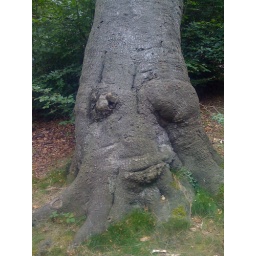
A face in a tree trunk, High Beach, Epping Forest.